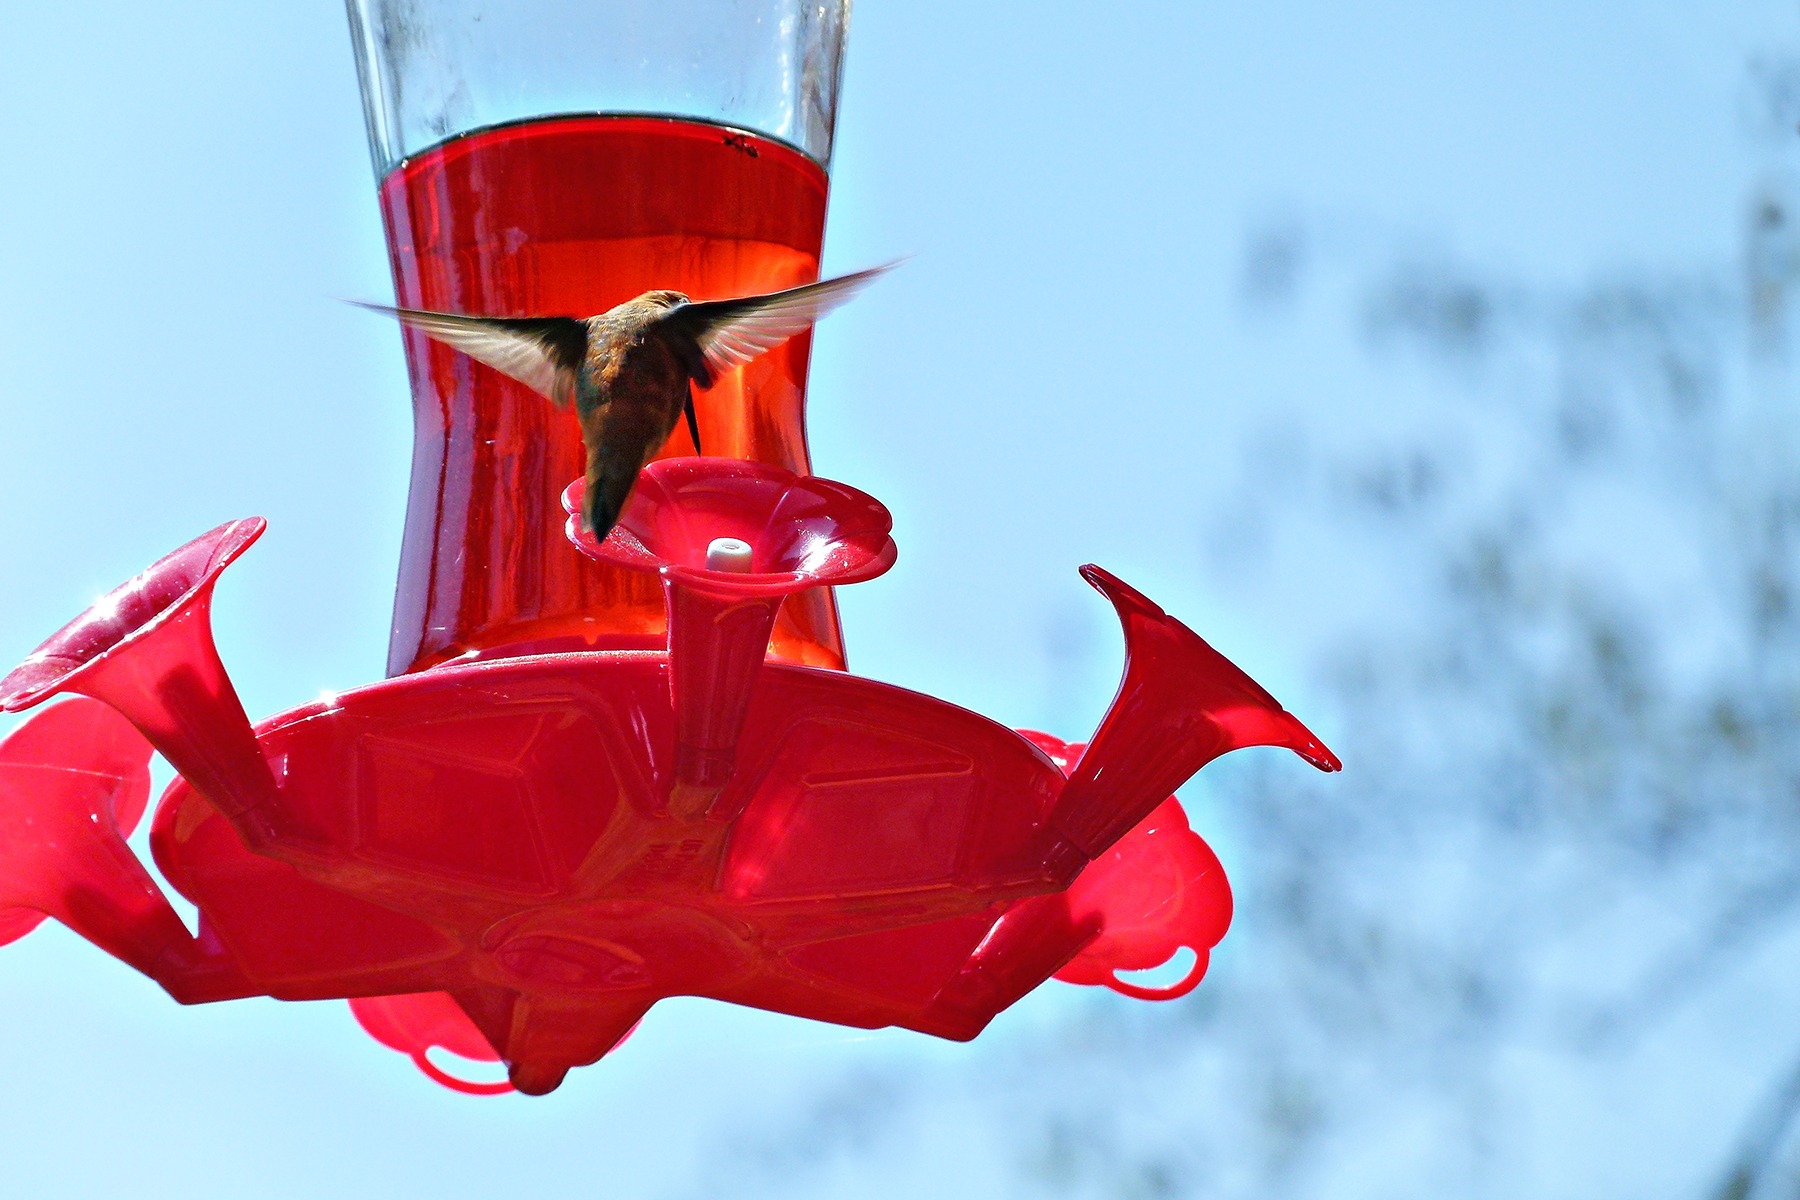
bird, wing, flower, petal, flying, fly, wildlife, red, hummingbird, avian, canada, tiny, feeder, humming, feeding station